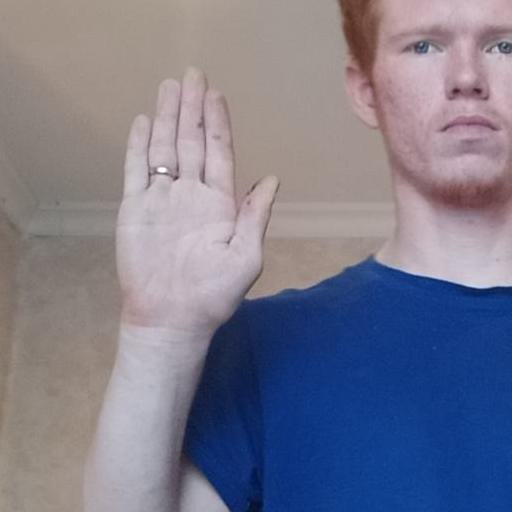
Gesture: stop